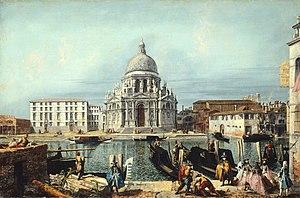
Michele Marieschi, né en 1710 à Venise, où il est mort en 1743, est un peintre et graveur vénitien du XVIIIᵉ siècle, élève probable de Canaletto. Comme lui, il peignit des vedute, c'est-à-dire des panoramas précis et détaillés.